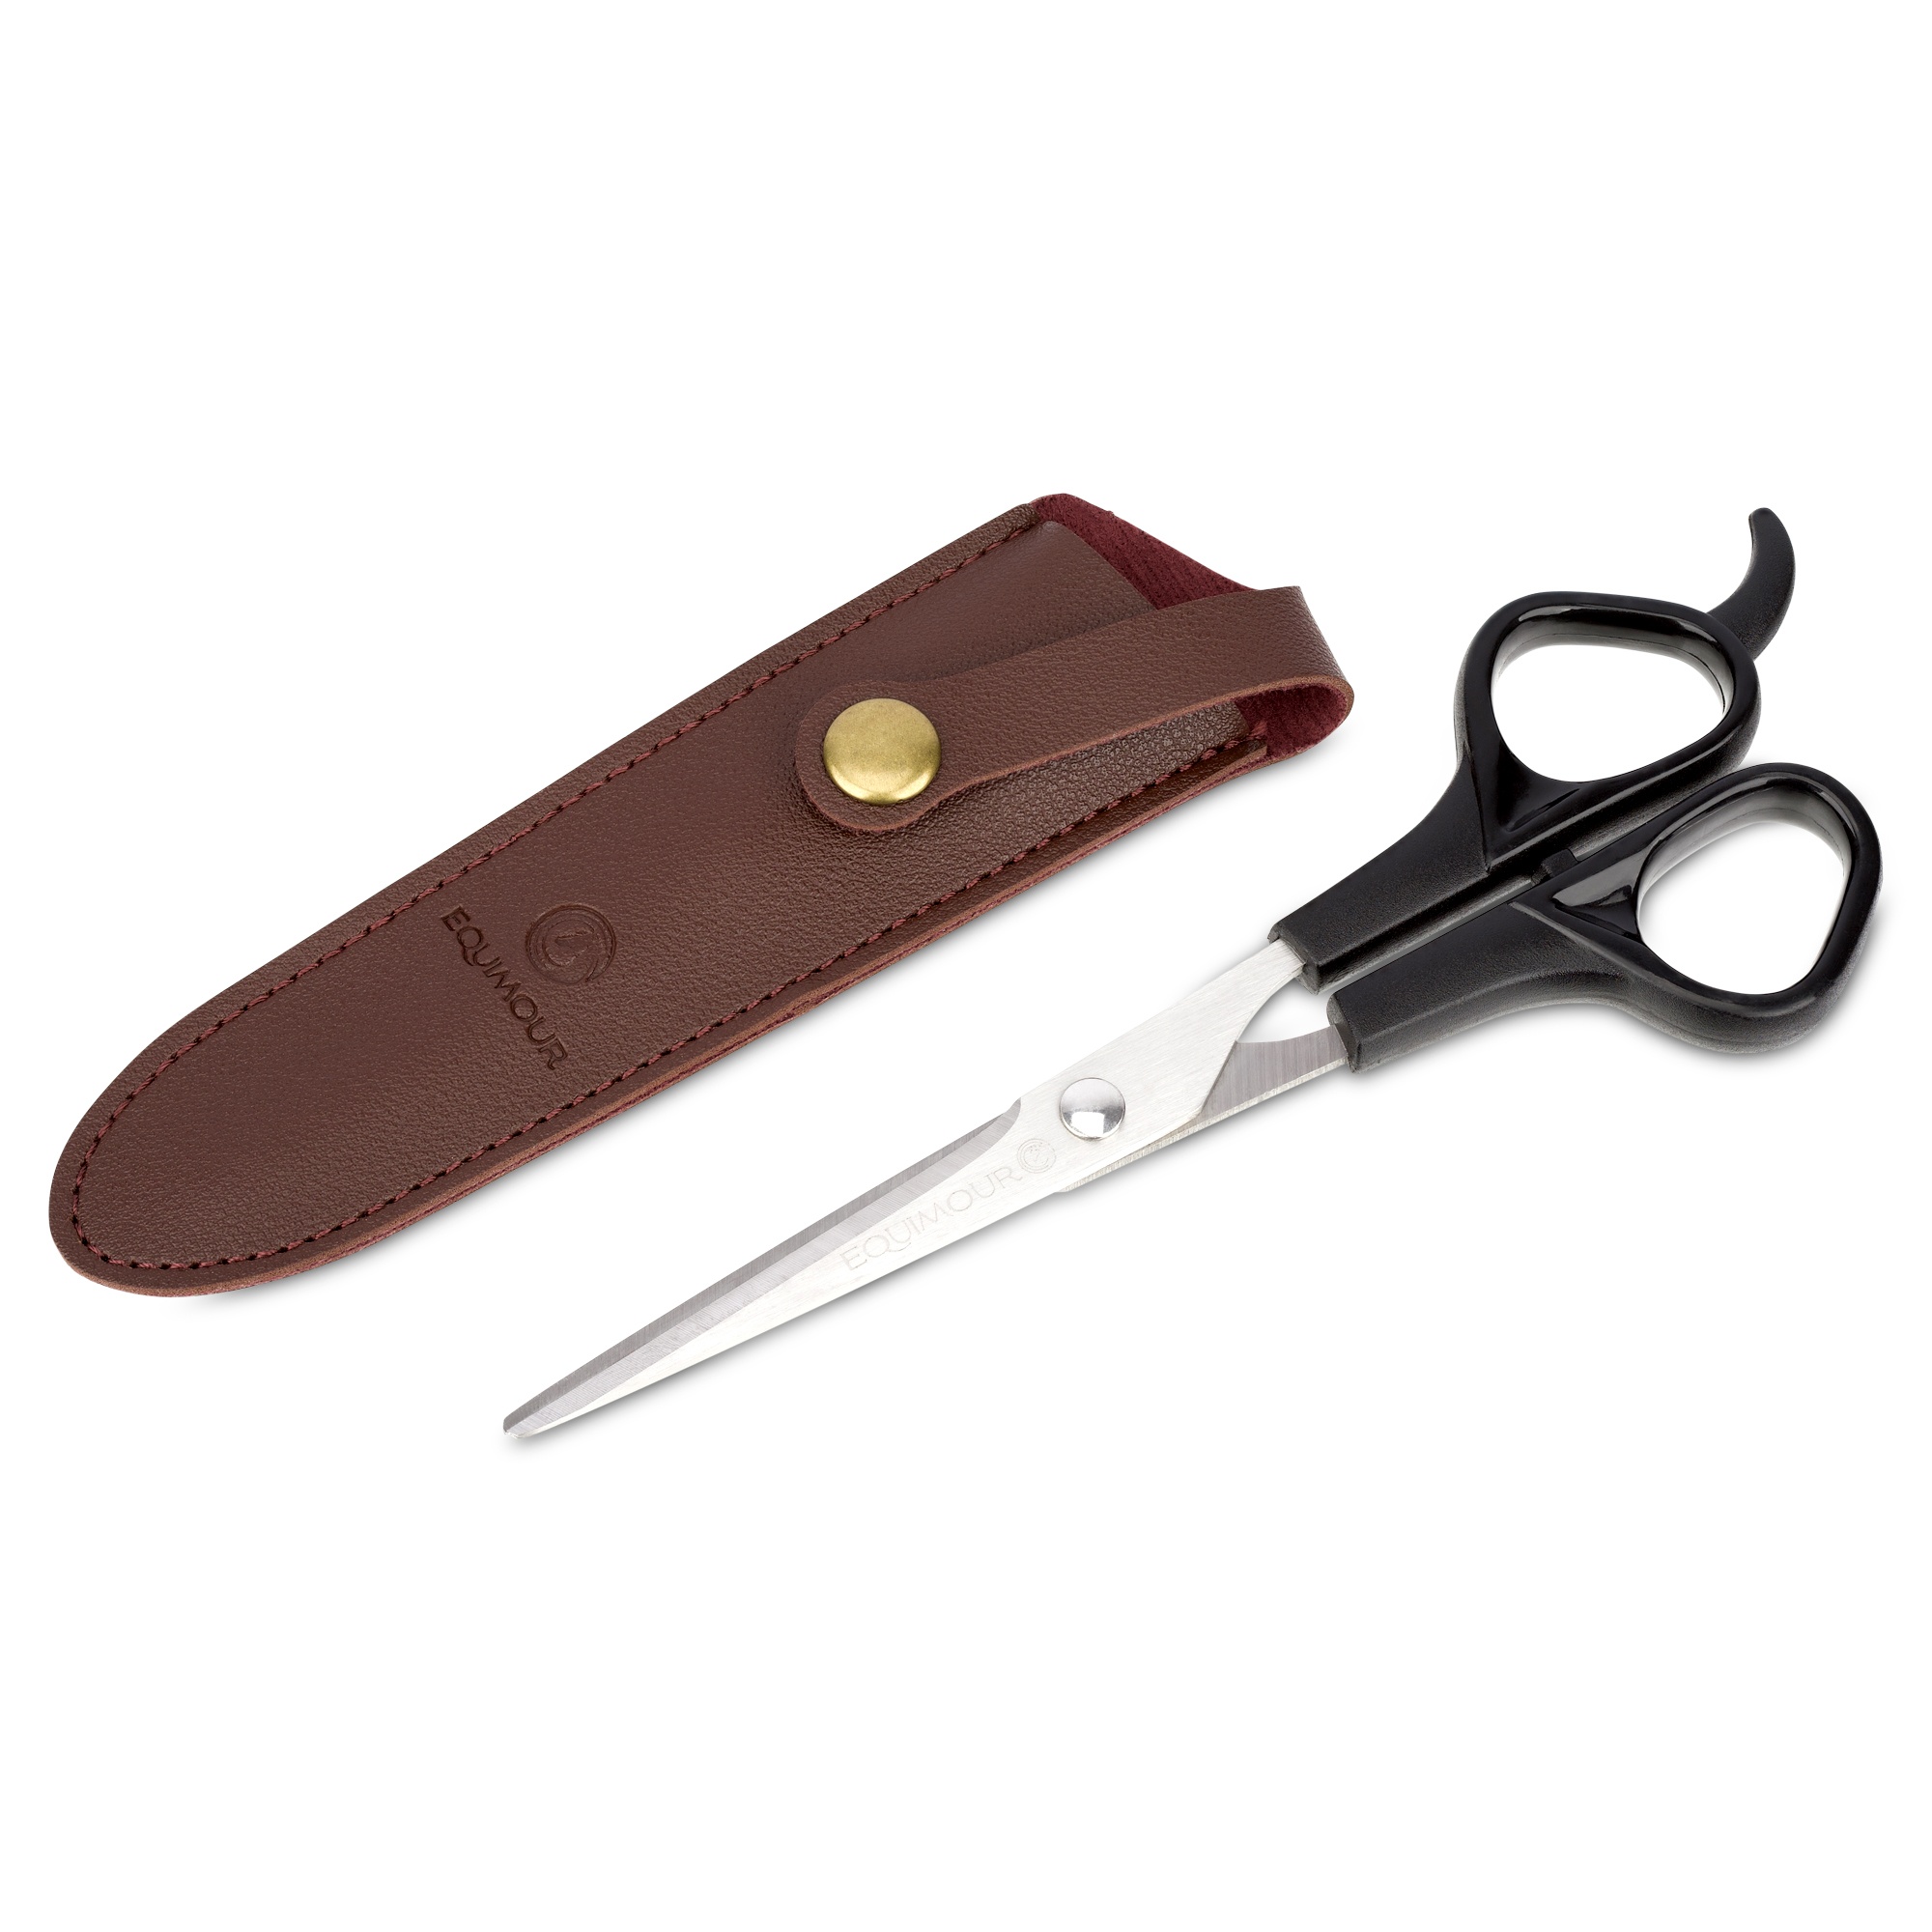
Mähnenschere mit Etui "RIBANA"
Die Equimour Mähnenschere „RIBANA“ wurde speziell für das Kürzen, Angleichen und Formen der Pferdemähne entwickelt. Gefertigt aus rostfreiem, gehärtetem Edelstahl überzeugt sie mit besonders scharfen Schneiden, die saubere, exakte Schnitte ermöglichen – selbst bei dichter oder widerspenstiger Mähne. Mit ihrer handlichen Gesamtlänge von 17 cm und einer Schneidefläche von 7 cm liegt „RUDI“ perfekt in der Hand und ermöglicht kontrolliertes, präzises Arbeiten. Die leicht abgerundeten Spitzen minimieren dabei das Verletzungsrisiko – ideal bei sensiblen Pferden oder beim Arbeiten in der Nähe der Haut. Die ergonomisch geformten Kunststoffgriffe sorgen für eine angenehme Handhabung und eignen sich für Links- und Rechtshänder gleichermaßen. So lässt sich auch längeres Schneiden mühelos und komfortabel umsetzen. Geliefert wird die Schere in einem eleganten Etui aus veganem Leder, das nicht nur für sicheren Schutz sorgt, sondern auch stilvoll in jeder Putzbox aussieht – ob im Stall oder unterwegs. Produktvorteile auf einen Blick: Präzisionsschere für Mähnenpflege Rostfreier, gehärteter Edelstahl – langlebig & schnitthaltig Handliche Maße: 17 cm Gesamtlänge, 7 cm Schneidefläche Abgerundete Spitzen – mehr Sicherheit für Pferd & Reiter Ergonomische Kunststoffgriffe – bequem & rutschfest Inklusive Etui aus veganem Leder zur sicheren Aufbewahrung Ob beim Schneiden der Turniermähne oder beim regelmäßigen Angleichen – „RUDI“ bietet dir Kontrolle, Sicherheit und Stil in einem Werkzeug.
Brand: Equimour
Category: Sporting Goods > Outdoor Recreation > Equestrian > Horse Care > Horse Grooming > Horse Grooming Combs, Brushes & Mitts > Horse Grooming Trimming Knives